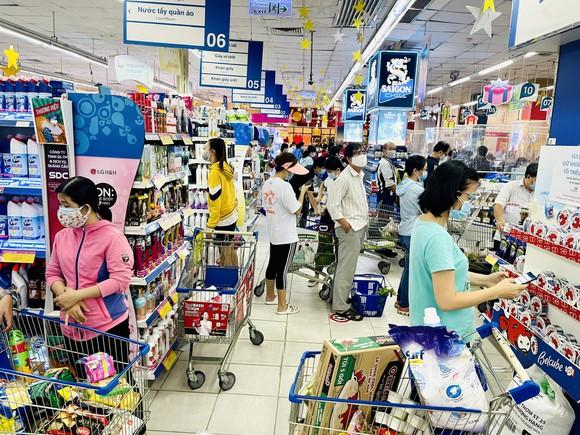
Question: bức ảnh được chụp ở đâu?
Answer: trong một siêu thị